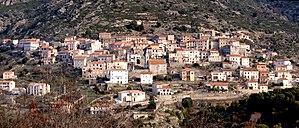
Pietralba est une commune française située dans la circonscription départementale de la Haute-Corse et le territoire de la collectivité de Corse. Elle appartient à l'ancienne piève de Canale.